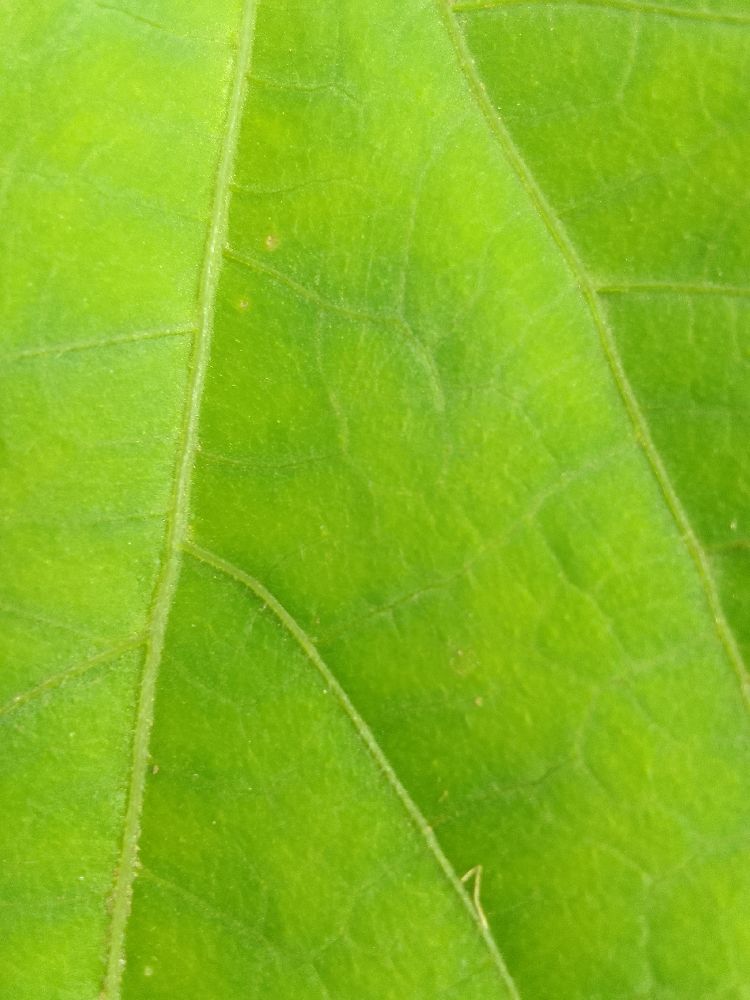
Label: healthy